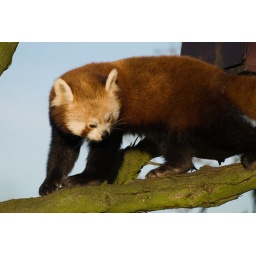
a red panda climbing around his tree